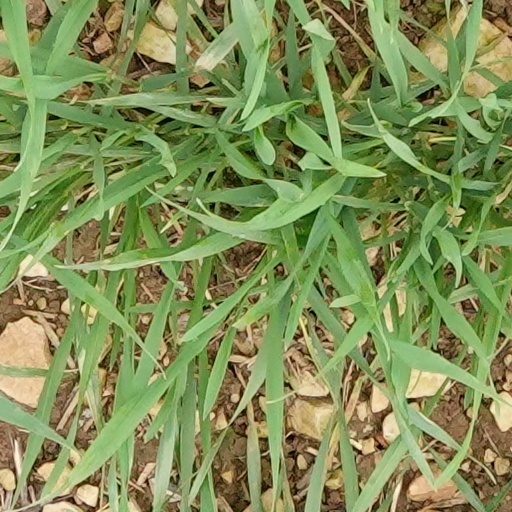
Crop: wheat